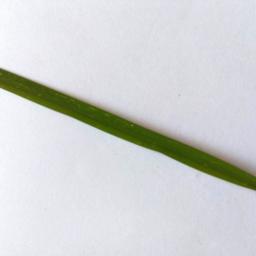
Label: Rice___Healthy